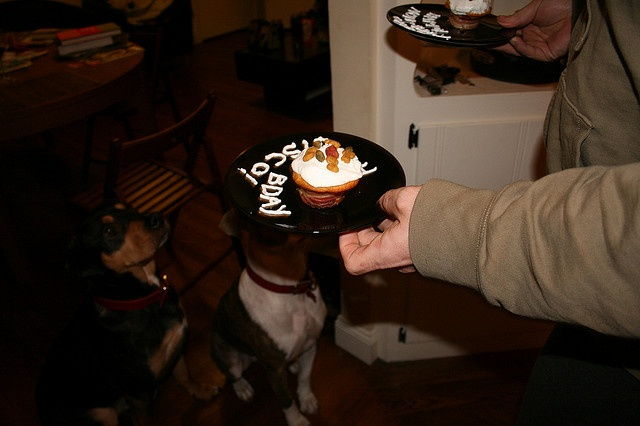
A man is holding a black dish with a cupcake over the heads of two dogs.
There is a small cupcake on a black plate
The plates with cupcakes are in front of two dogs.
Two dogs sit on the floor as a man in a brown jacket hold two plates with cupcakes on them.
A small cake on a black plate near some dogs.